Mendigorría

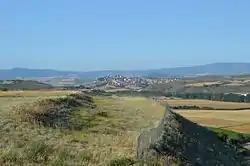
View of Mendigorria from the Roman ruins of Andelos

Mendigorría (Basque: "Mendigorria") is a town and municipality located in the province and autonomous community of Navarre, northern Spain. The Battle of Mendigorría took place here in 1835.